Hussars of Junín

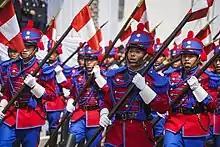
Members marching in Lima

The Hussars of Junín, officially the Cavalry Regiment "Glorious Hussars of Junín" № 1 Liberator of Peru, is a traditional light cavalry regiment of the Peruvian Army. Originally the 4th Squadron of the Peruvian Guard Legion, the unit was renamed in 1824 to its current name after its performance in the Battle of Junín.